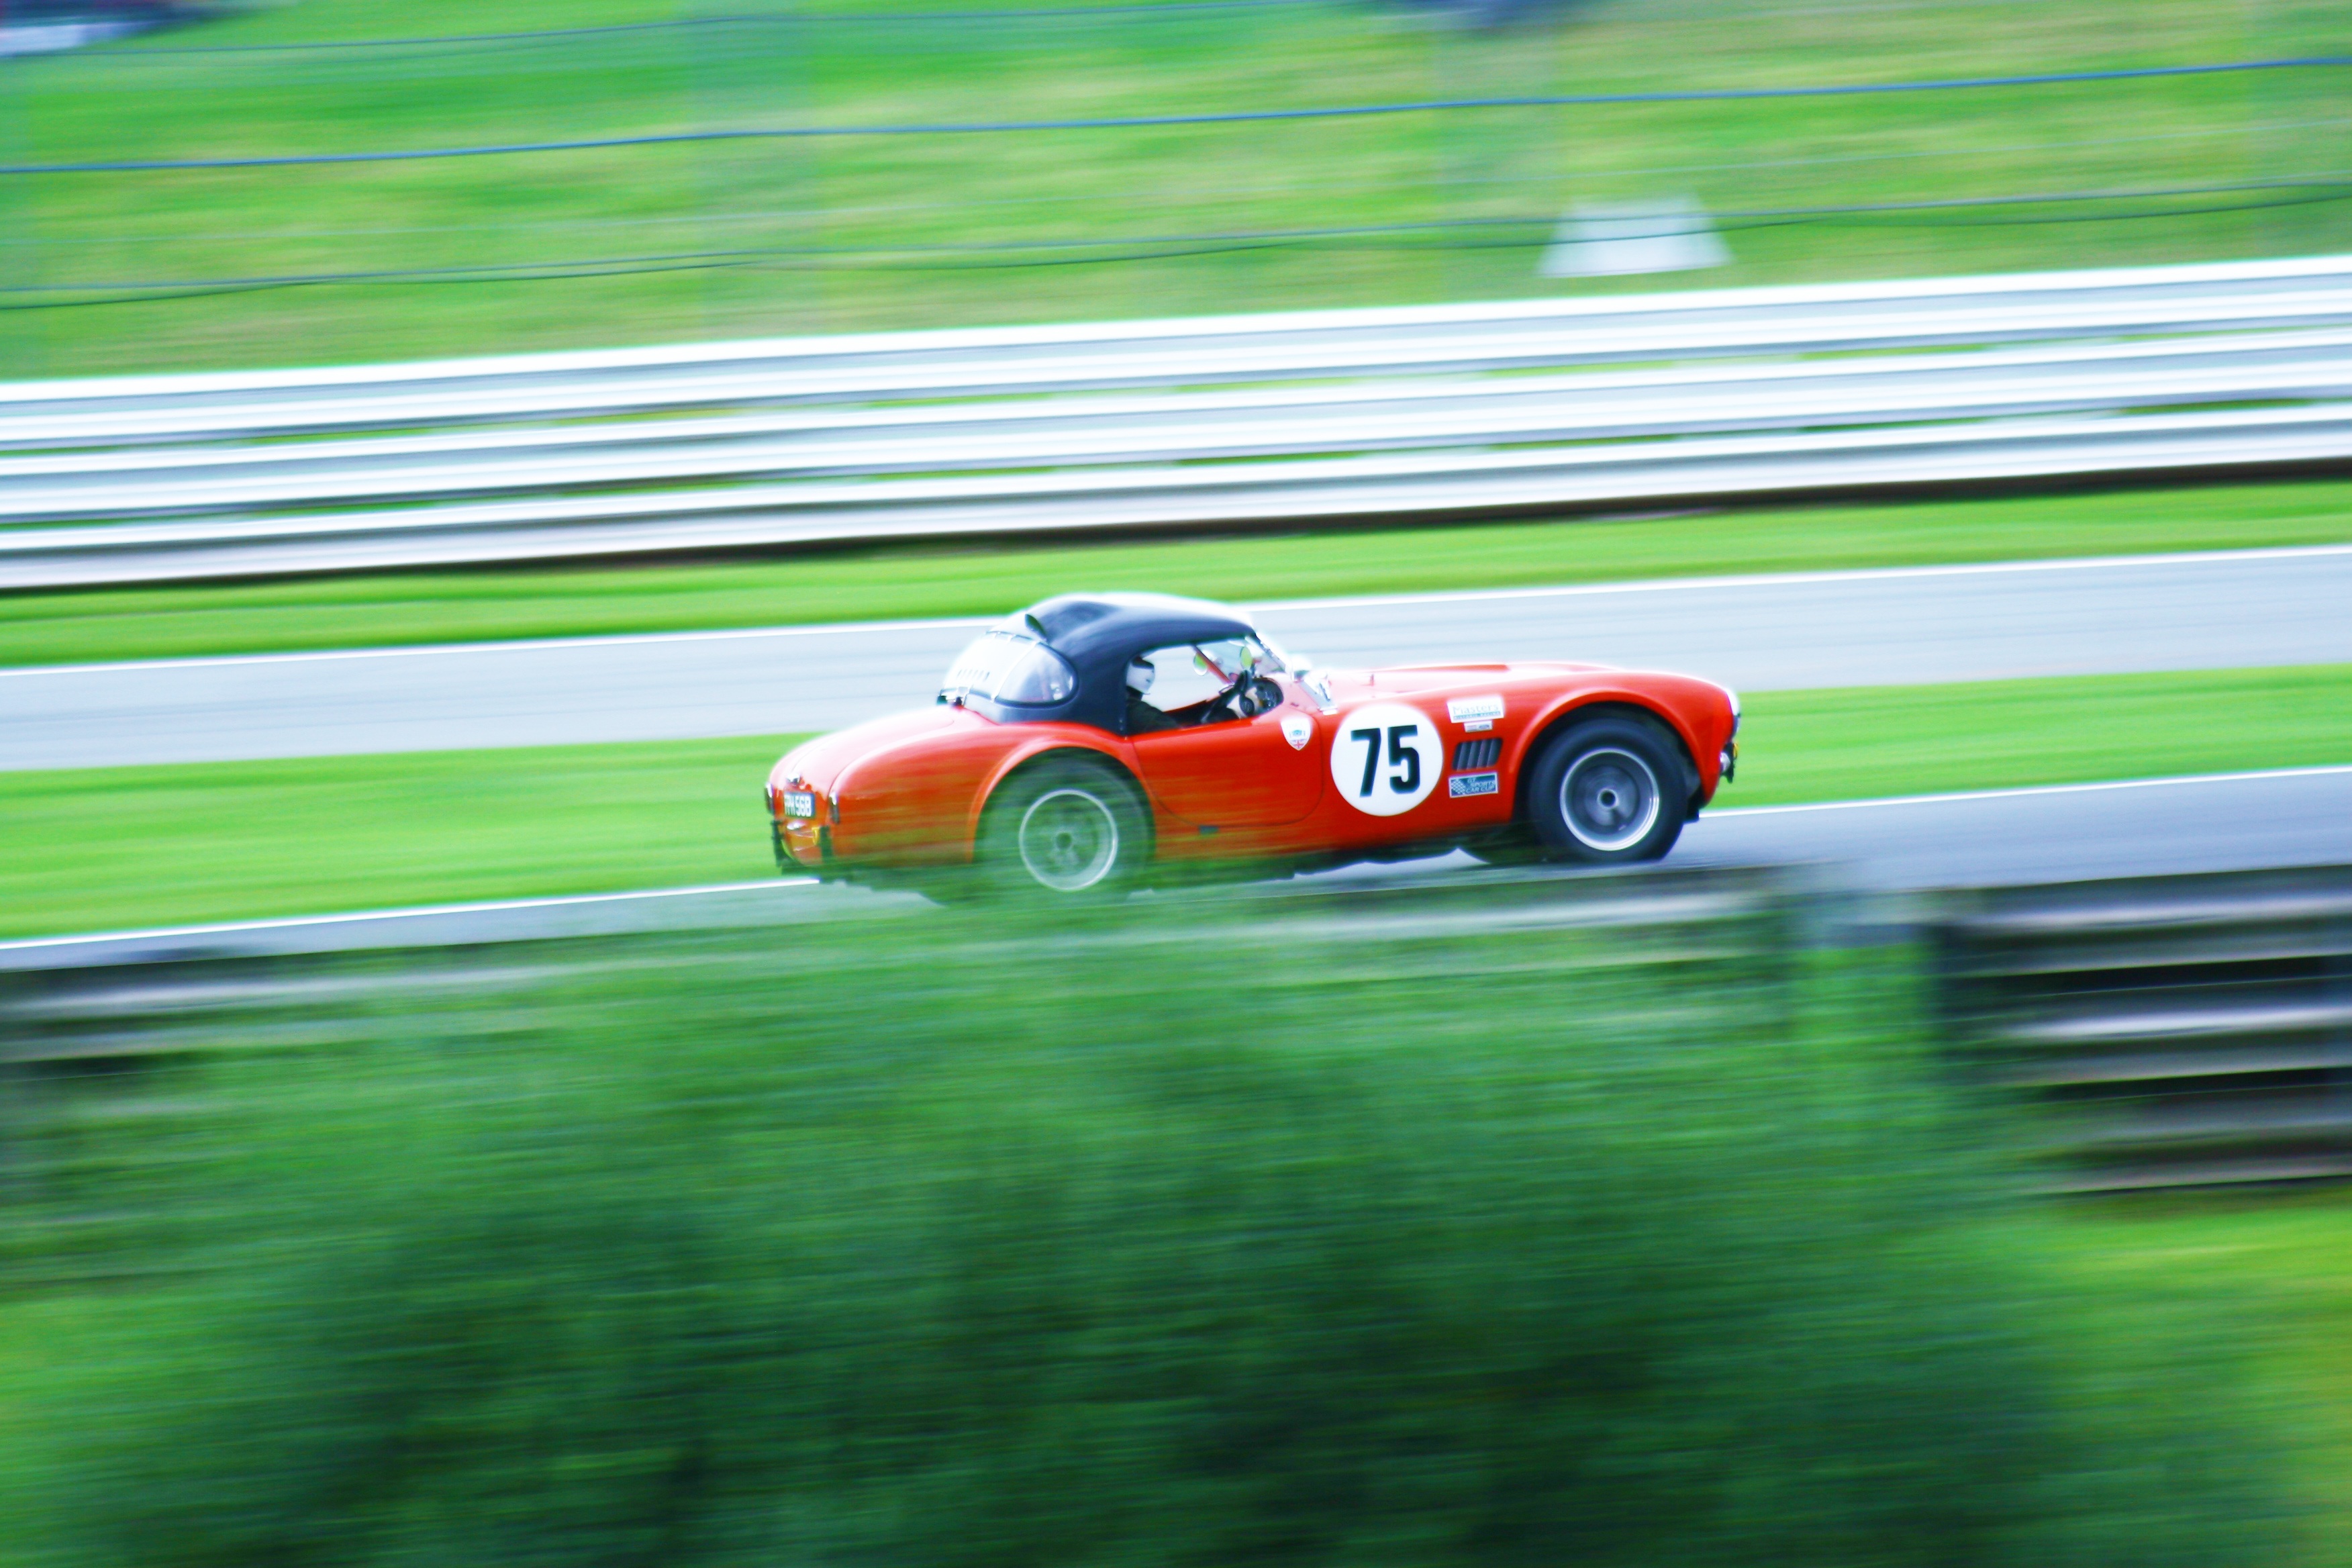
blur, structure, track, road, sport, car, vintage, automobile, retro, number, driving, tarmac, motion, transportation, transport, green, red, vehicle, drive, metal, rapid, paint, auto, ride, machine, speed, muscle, automotive, sports car, hood, race car, race, supercar, moving, power, sports, hot, engine, racing, motor, bonnet, 75, race track, classic, roadster, v8, fast, oil, cobra, driver, badge, risk, circuit, racer, fuel, horsepower, screenshot, barriers, excitement, carburetor, red car, motor racing, land vehicle, ac cobra, automobile make, automotive design, sport venue, performance car, roundel, oulton park